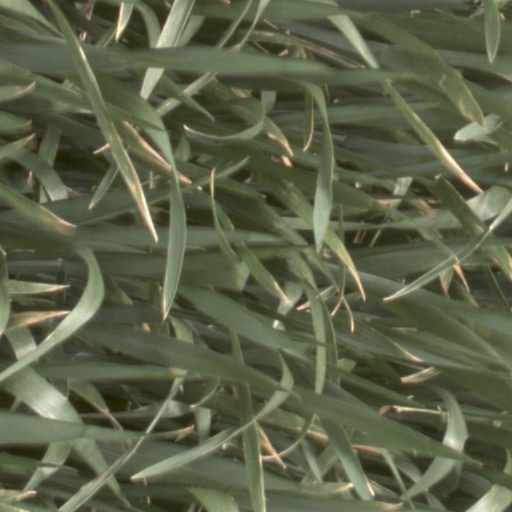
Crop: wheat